Saint-Mards

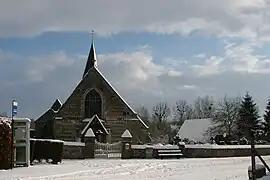
The church in Saint-Mards

Saint-Mards is a commune in the Seine-Maritime department in the Normandy region in northern France.